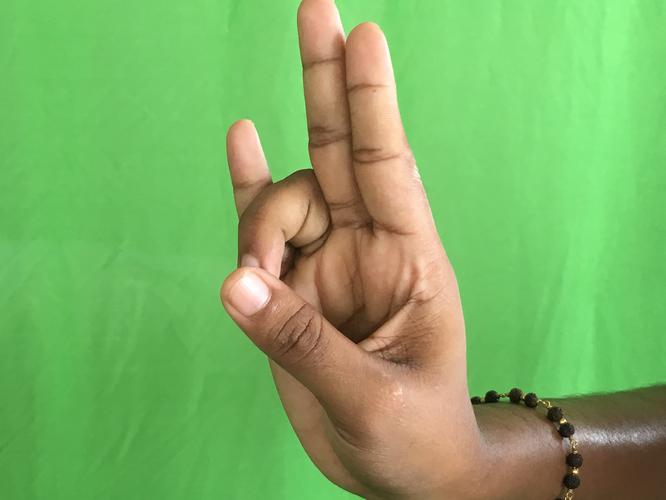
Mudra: Mayura
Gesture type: single_hand